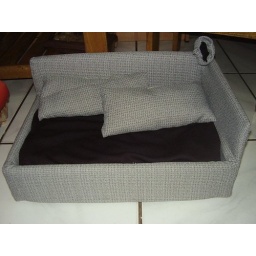
grey & black dog bed by nancy